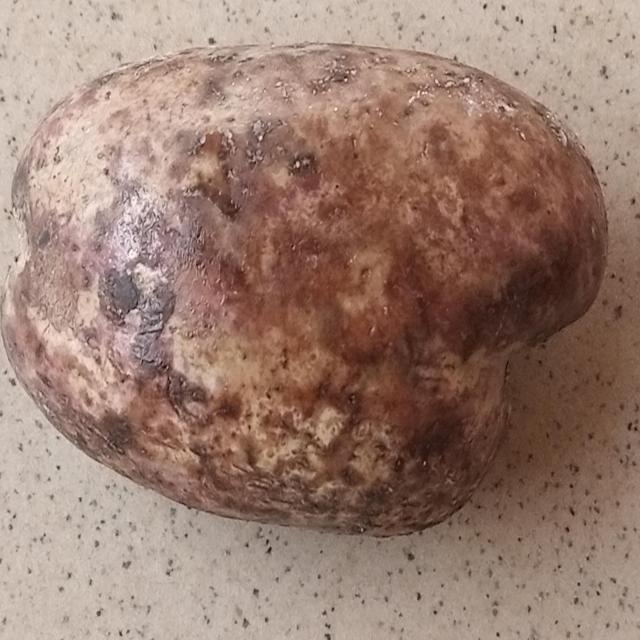
Plum grade: unripe